Potomac River

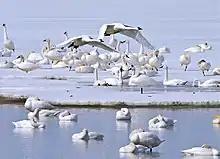
Tundra swans were the predominant species of swan on the Potomac River when the Algonquian tribes dwelled along its shores, and continue to be the most populous variety today.

The Tidal Potomac River lies below the Fall Line. This 108-mile (174-km) stretch encompasses the Potomac from a short distance below the Washington, DC - Montgomery County line, just downstream of the Little Falls of the Potomac River, to the Chesapeake Bay.